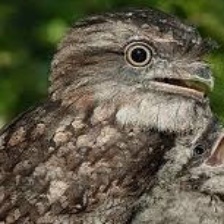
Species: TAWNY FROGMOUTH
Scientific name: PODARGUS STRIGOIDES